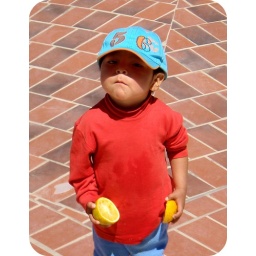
Gotta love the orange juice all over his shirt :)